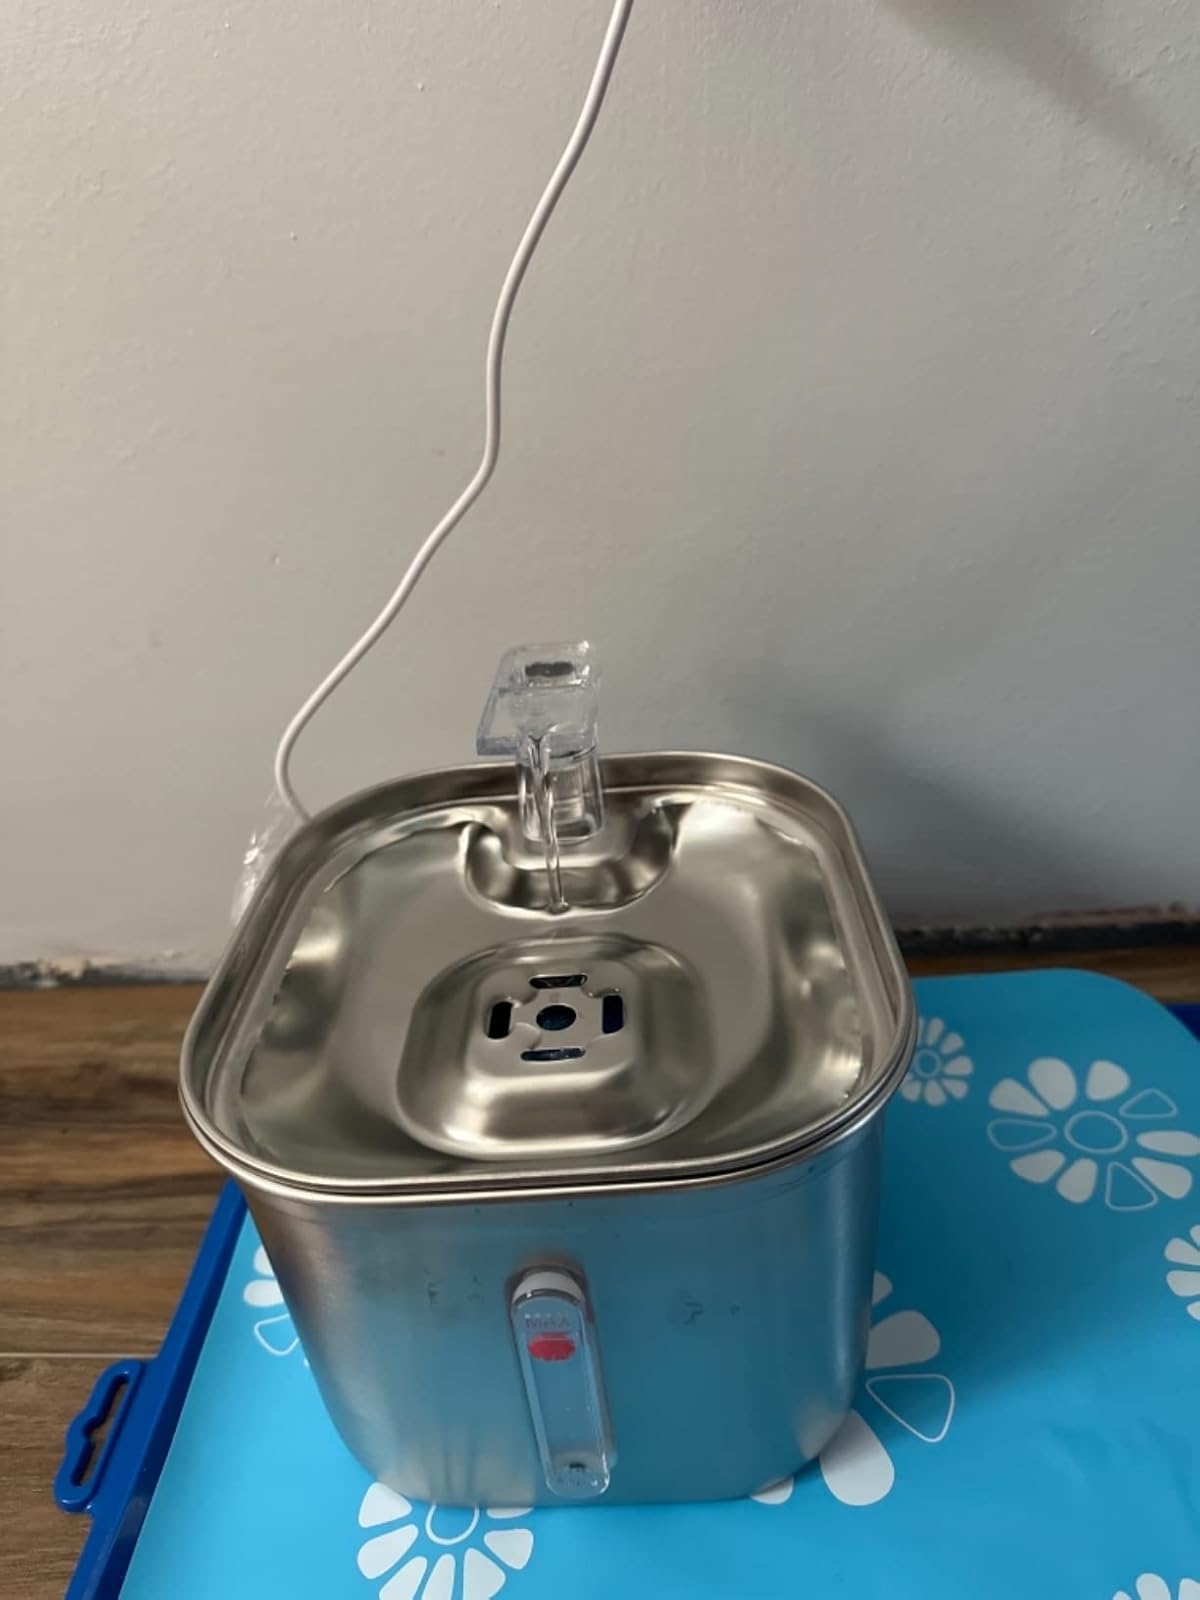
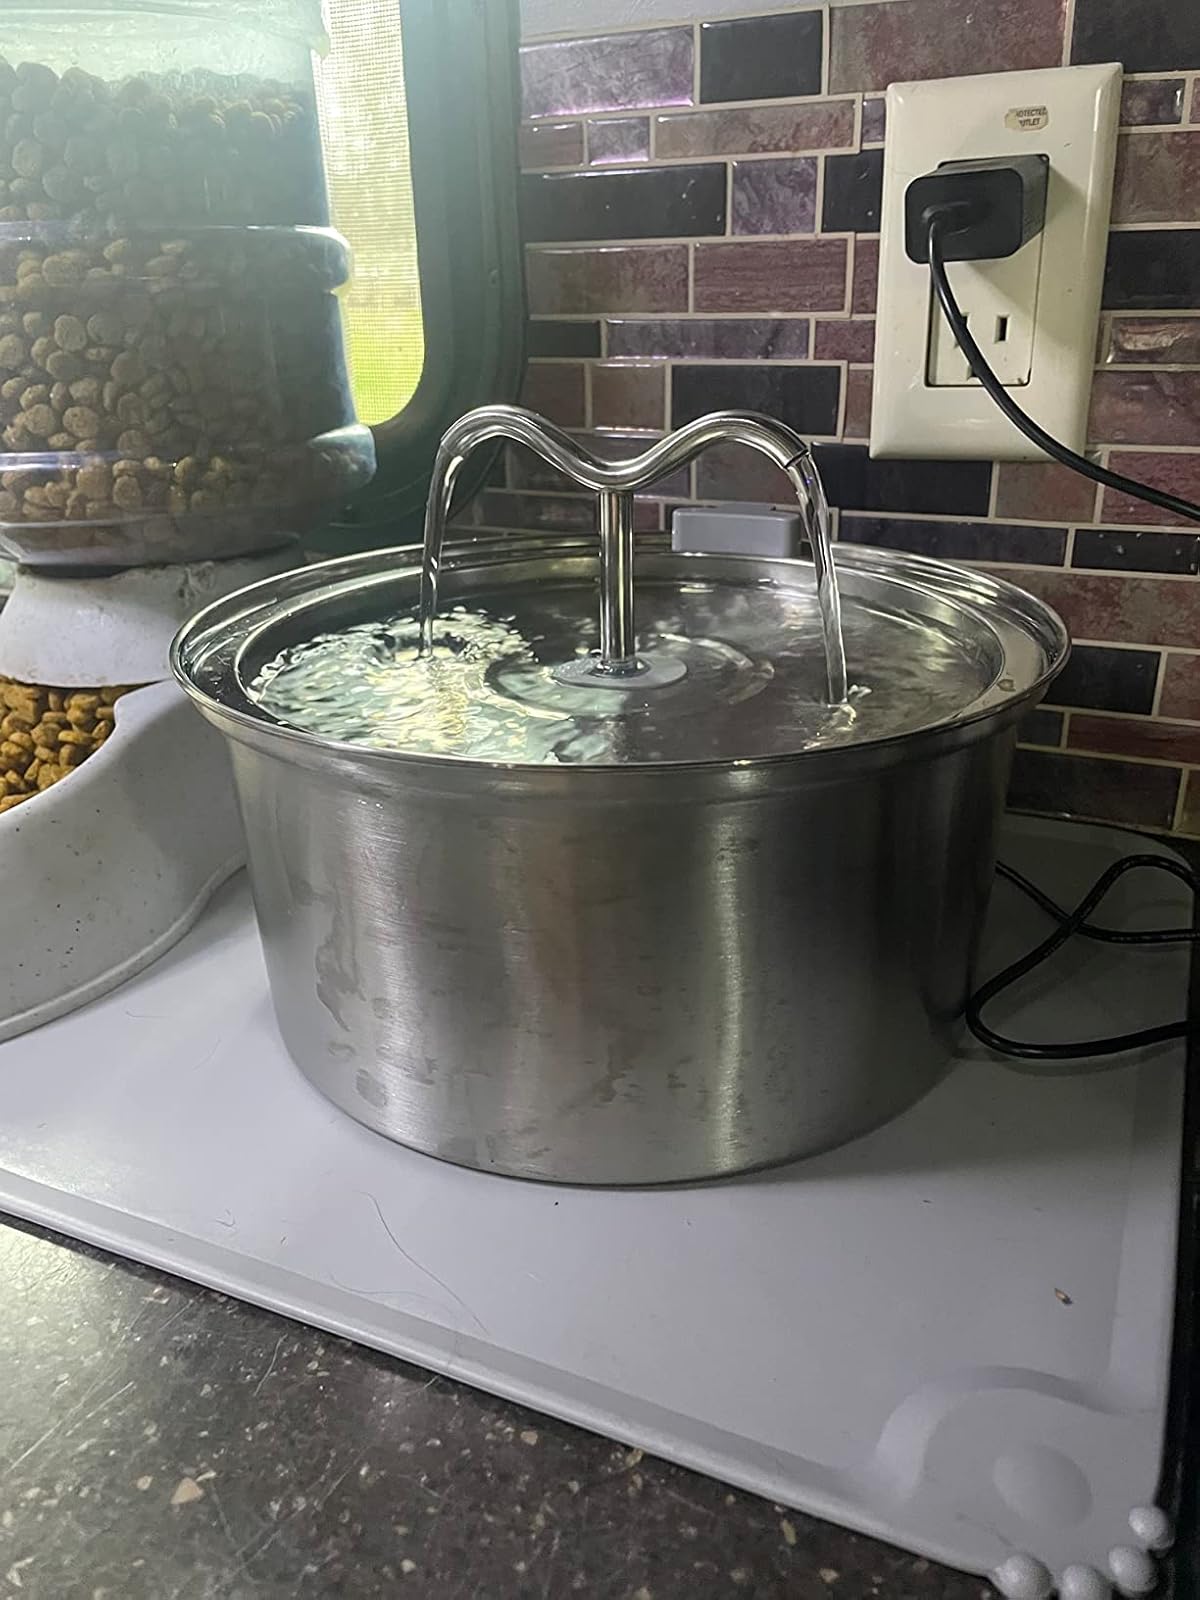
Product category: items_bowl
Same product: no